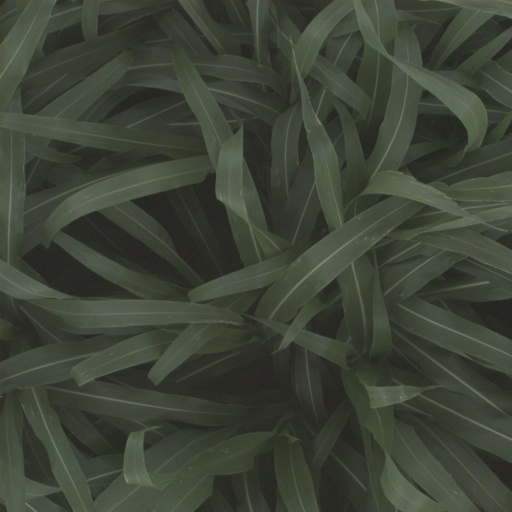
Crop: sorghum